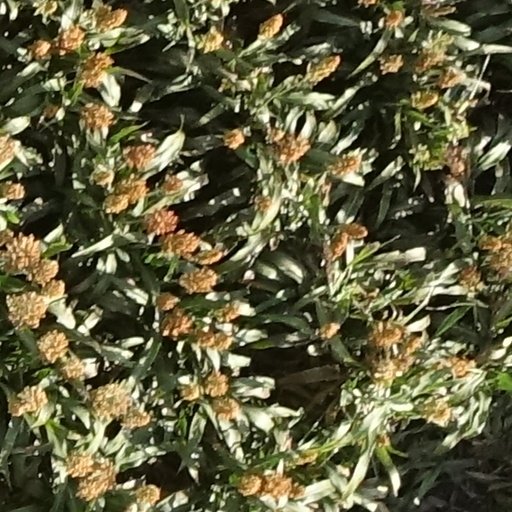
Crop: sorghum